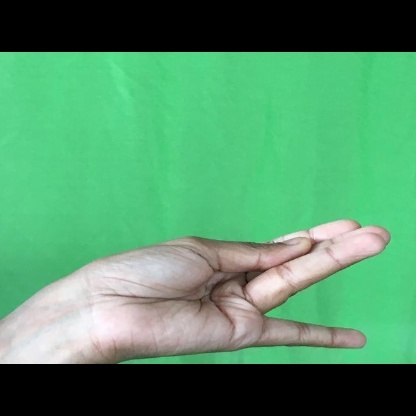
Mudra: Chaturam